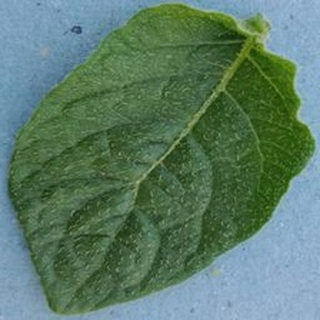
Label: healthy_potato